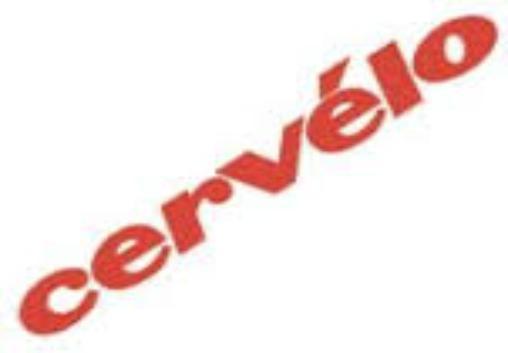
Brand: cervelo
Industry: Transportation